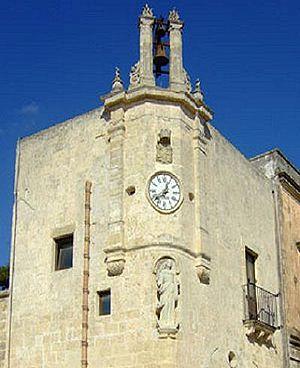
Spongano est une commune italienne de la province de Lecce dans la région des Pouilles.